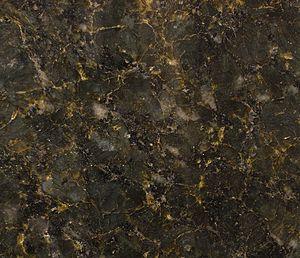
Charnockite, VERDE UBATUBA (Ubatuba, État de São Paulo, Brésil) dimension l'échantillon 12x10 cm